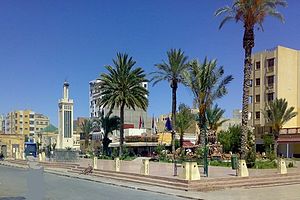
Guercif
fra Guercif
Guercif er en by i Marokko beliggende i provinsen Taza som er en del af regionen Taza-Al Hoceïma-Taounate.Der boede ved folketællingen i 2004 57.307.